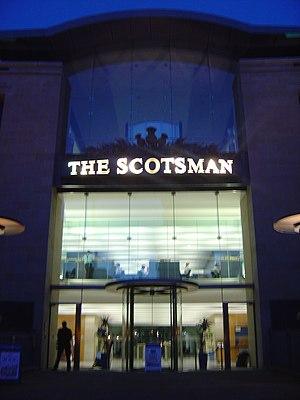
The Scotsman est un journal écossais publié à Édimbourg depuis le 25 janvier 1817.